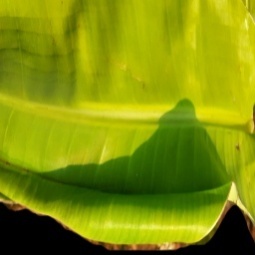
Label: Calcium